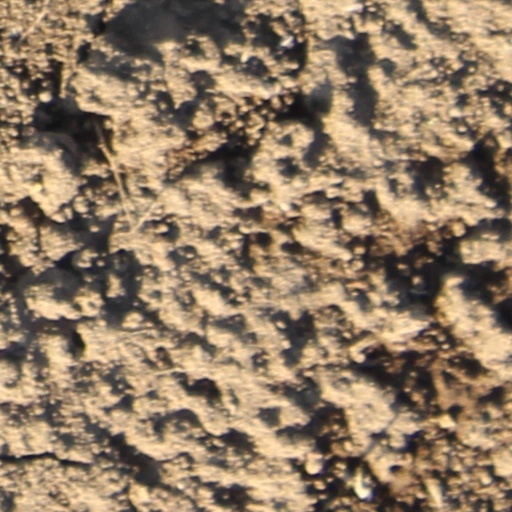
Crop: wheat